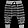
Label: Trouser